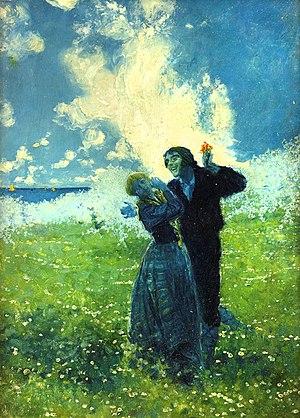
Serafino Macchiati est un peintre italien, proche du courant divisionniste. Illustrateur renommé, il passa une partie de sa vie entre son pays et Paris.